Don't Go (2010 film)

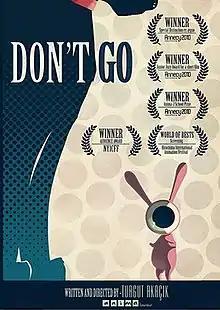
Film poster

Don't Go is a 2010 Turkish animated short film written and directed by Turgut Akaçık, and produced by Anima Studios Istanbul. The film won the Special Distinction ex æquo and Junior Jury Award for a short film at the 2010 Annecy International Animated Film Festival.